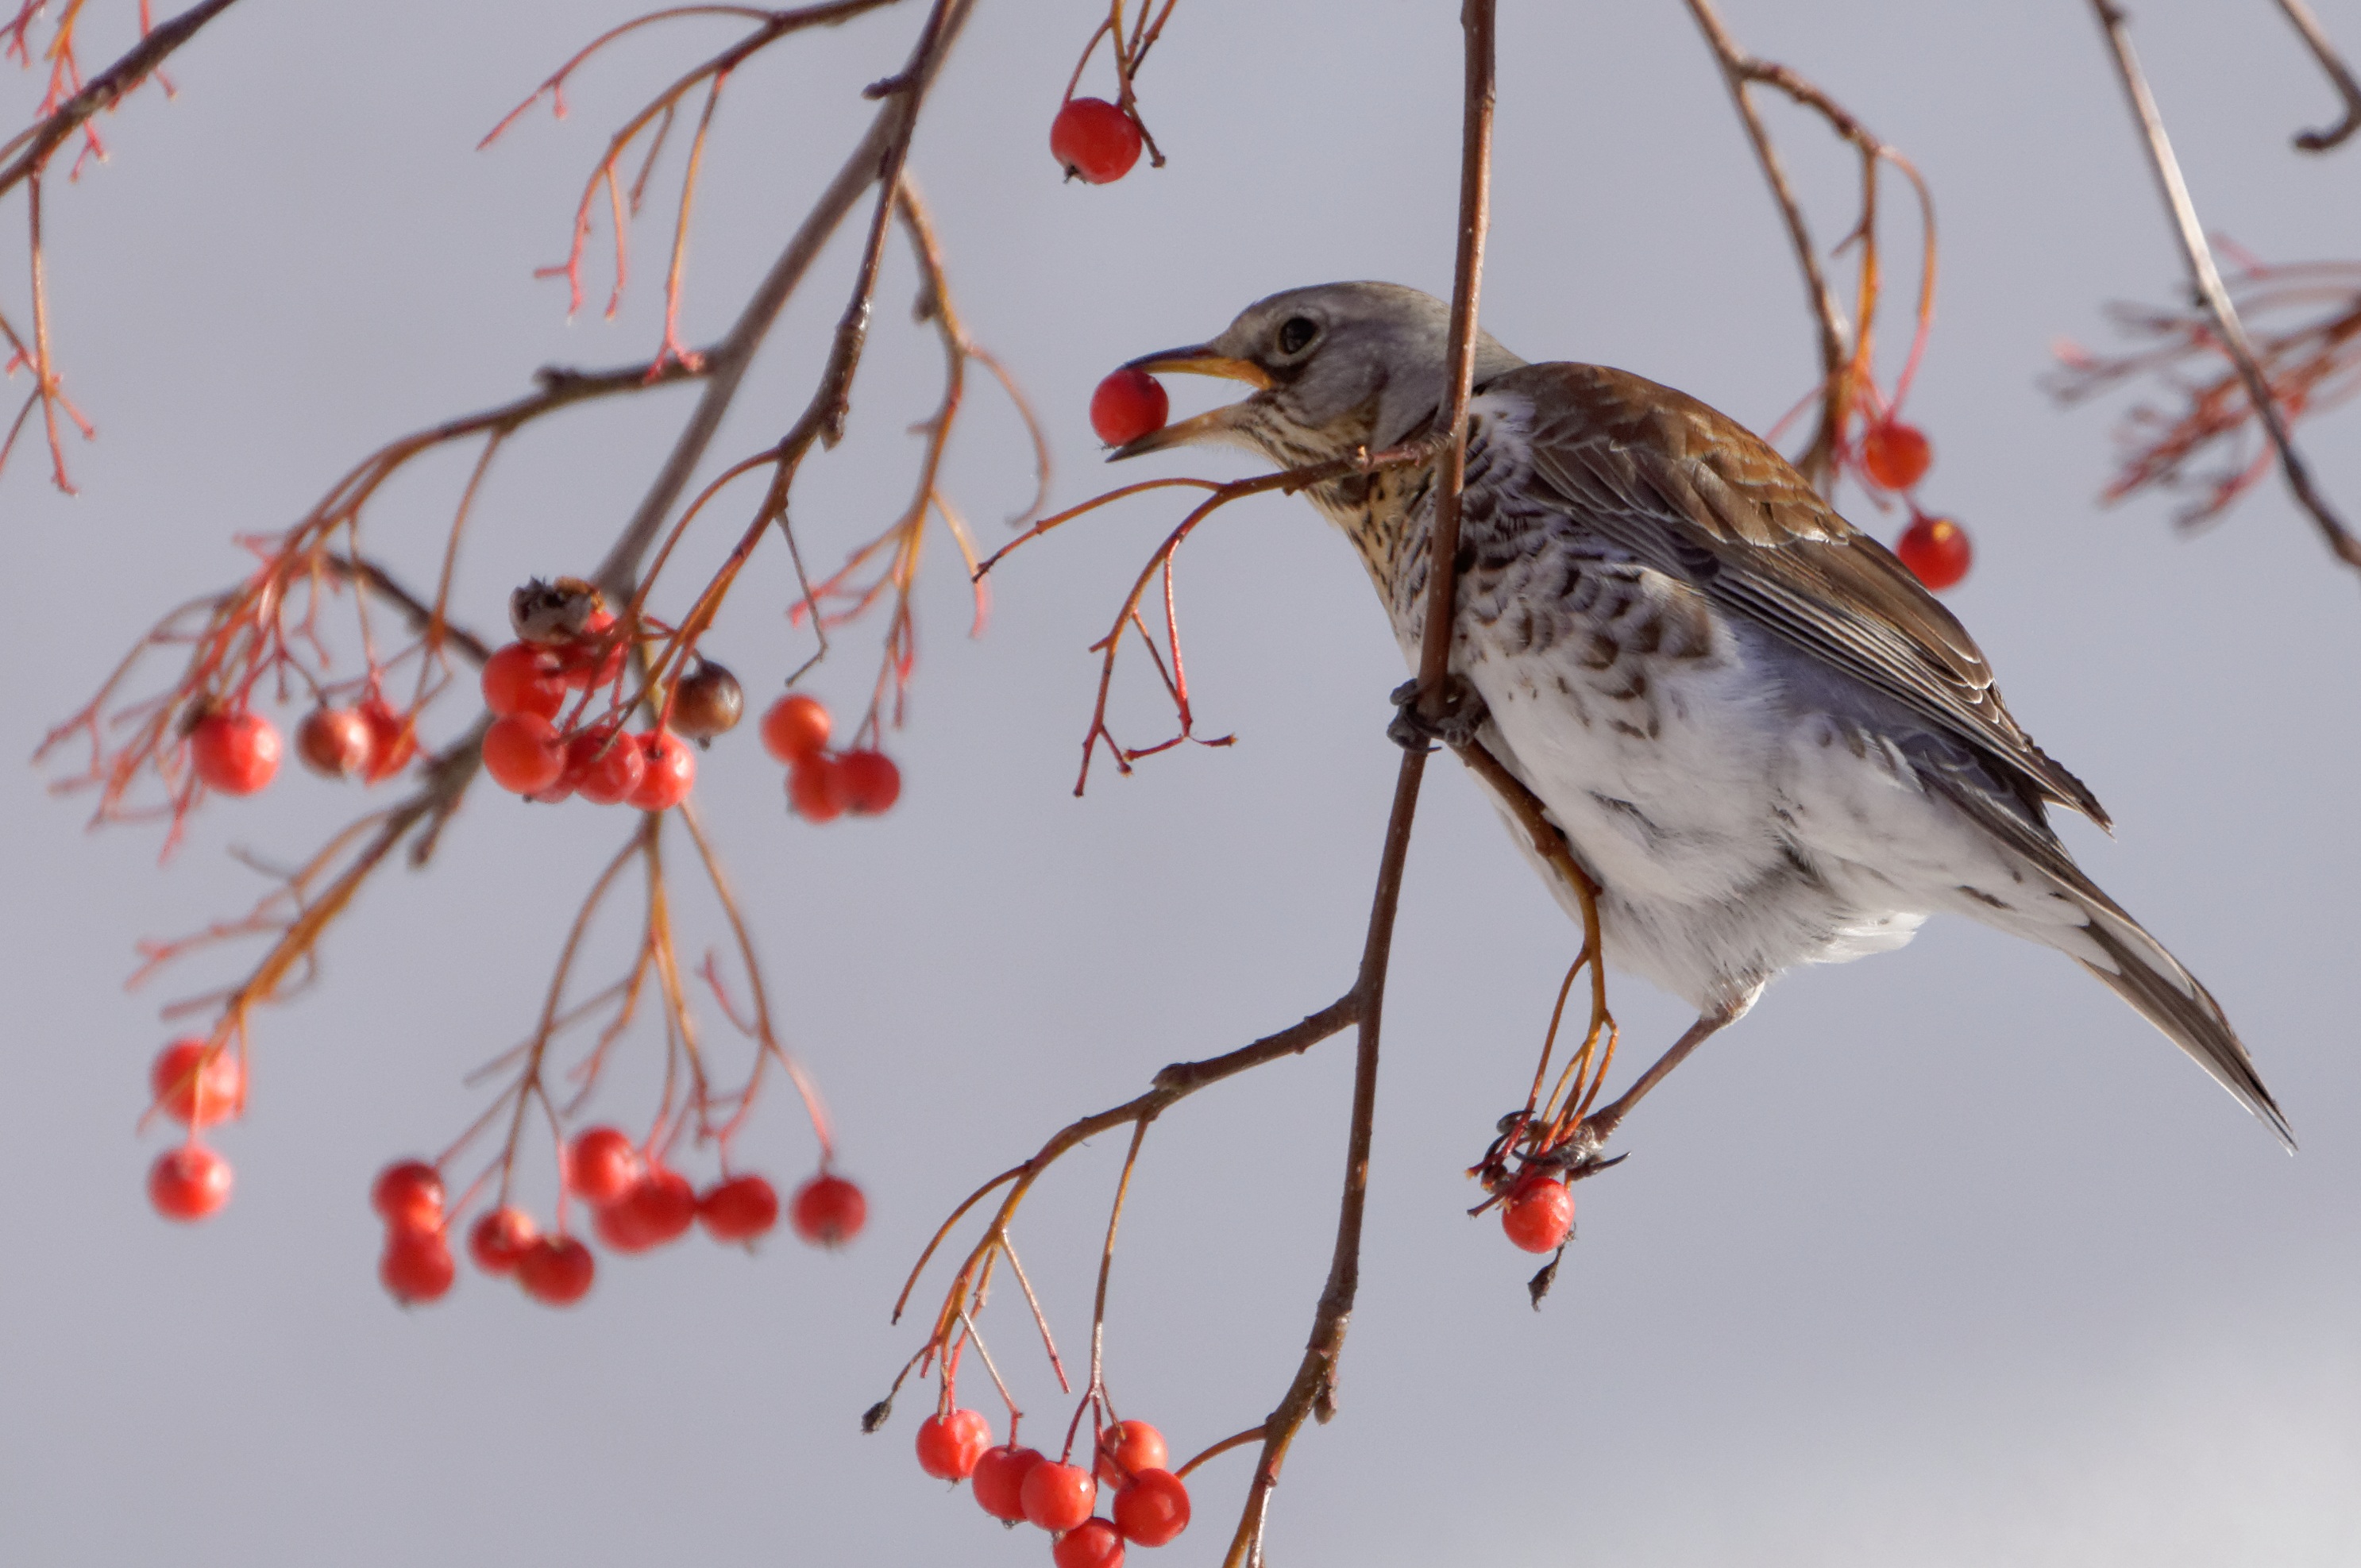
nature, branch, bird, flower, wildlife, spring, square, park, fauna, twig, vertebrate, municipal, sparrow, finch, house sparrow, fieldfare, perching bird, emberizidae